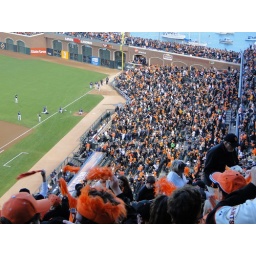
Lots of orange and black in the crowd.